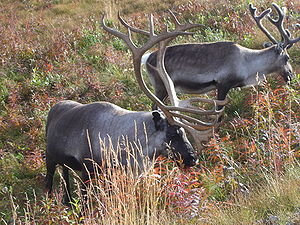
Finland / Natur / Flora og vegetation
Rensdyr i Lapland.
Finland, officielt Republikken Finland, er et land i Nordøsteuropa. Det grænser op til Sverige i nordvest, Norge i nord, og Rusland i øst. Syd for Finland, på den anden side af Finske Bugt, ligger Estland. Som et nordisk land tilhører Finland den geografiske region Fennoskandinavien, der foruden Finland også består af Skandinavien. Af Finlands 5,5 millioner indbyggere bor størstedelen i den sydlige del af landet. 88,7 % af befolkningen er etniske finner, som taler det uralske sprog finsk, der ikke er beslægtet med de øvrige skandinaviske sprog. Landets anden hovedgruppe er finlandssvenskerne, som taler svensk. Finland er med sine 338.445 kvadratkilometer det ottendestørste land i Europa og det tyndest befolkede land i EU. Landet er en parlamentarisk republik bestående af 311 kommuner samt én selvstyrende region, Ålandsøerne. I Hovedstadregionen med hovedstaden Helsinki bor ca 1,4 millioner mennesker, som samlet står for en tredjedel af landets BNP.